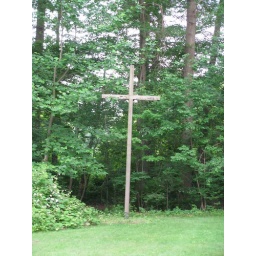
Large cross in the backyard of the church